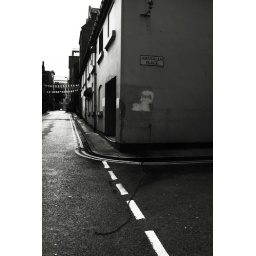
Liked the chain stretching across the road attached to the wall in this one